Brad Avakian

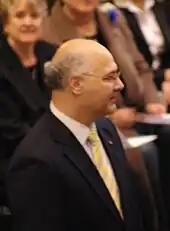
Avakian at opening of 2009 legislature

Avakian was elected to represent District 34, on Portland's west side, in the Oregon House of Representatives in 2002. He defeated Portland police officer John Scruggs, the only Republican to lose in Washington County that year, with 53 percent of the vote.